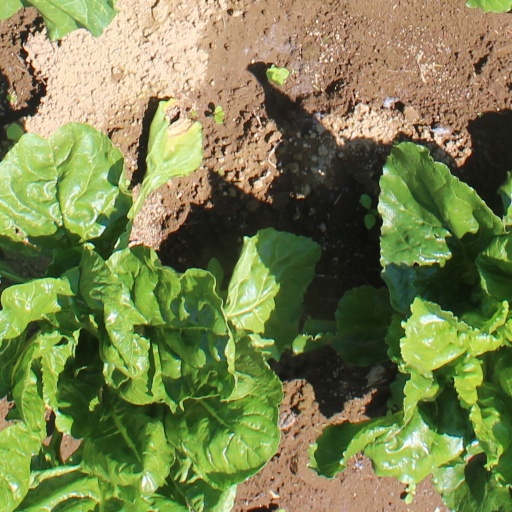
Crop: sugar beet